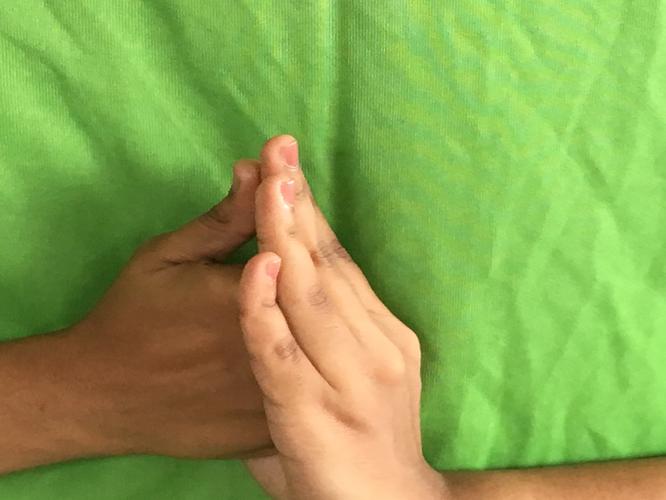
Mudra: Shanka
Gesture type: double_hand